Cold noodles

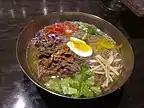
Naengmyeon

Taiwanese cold noodles are typically made using cooked "Yi noodles" (意麵) or oil noodles (油麵), which are cooled with an electric fan and then mixed with salad oil to maintain their chewy texture and prevent sticking. Common toppings and condiments include sesame paste or peanut sauce, soy sauce, vinegar, proprietary herbal sauces, sugar water, minced garlic, and julienned cucumber. For those who enjoy spicier flavors, chili oil, chili powder, and other spicy condiments may be added. Crushed peanuts are also used by some vendors to enhance both texture and aroma.